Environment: lab
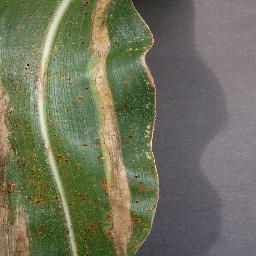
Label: northern_corn_leaf_blight